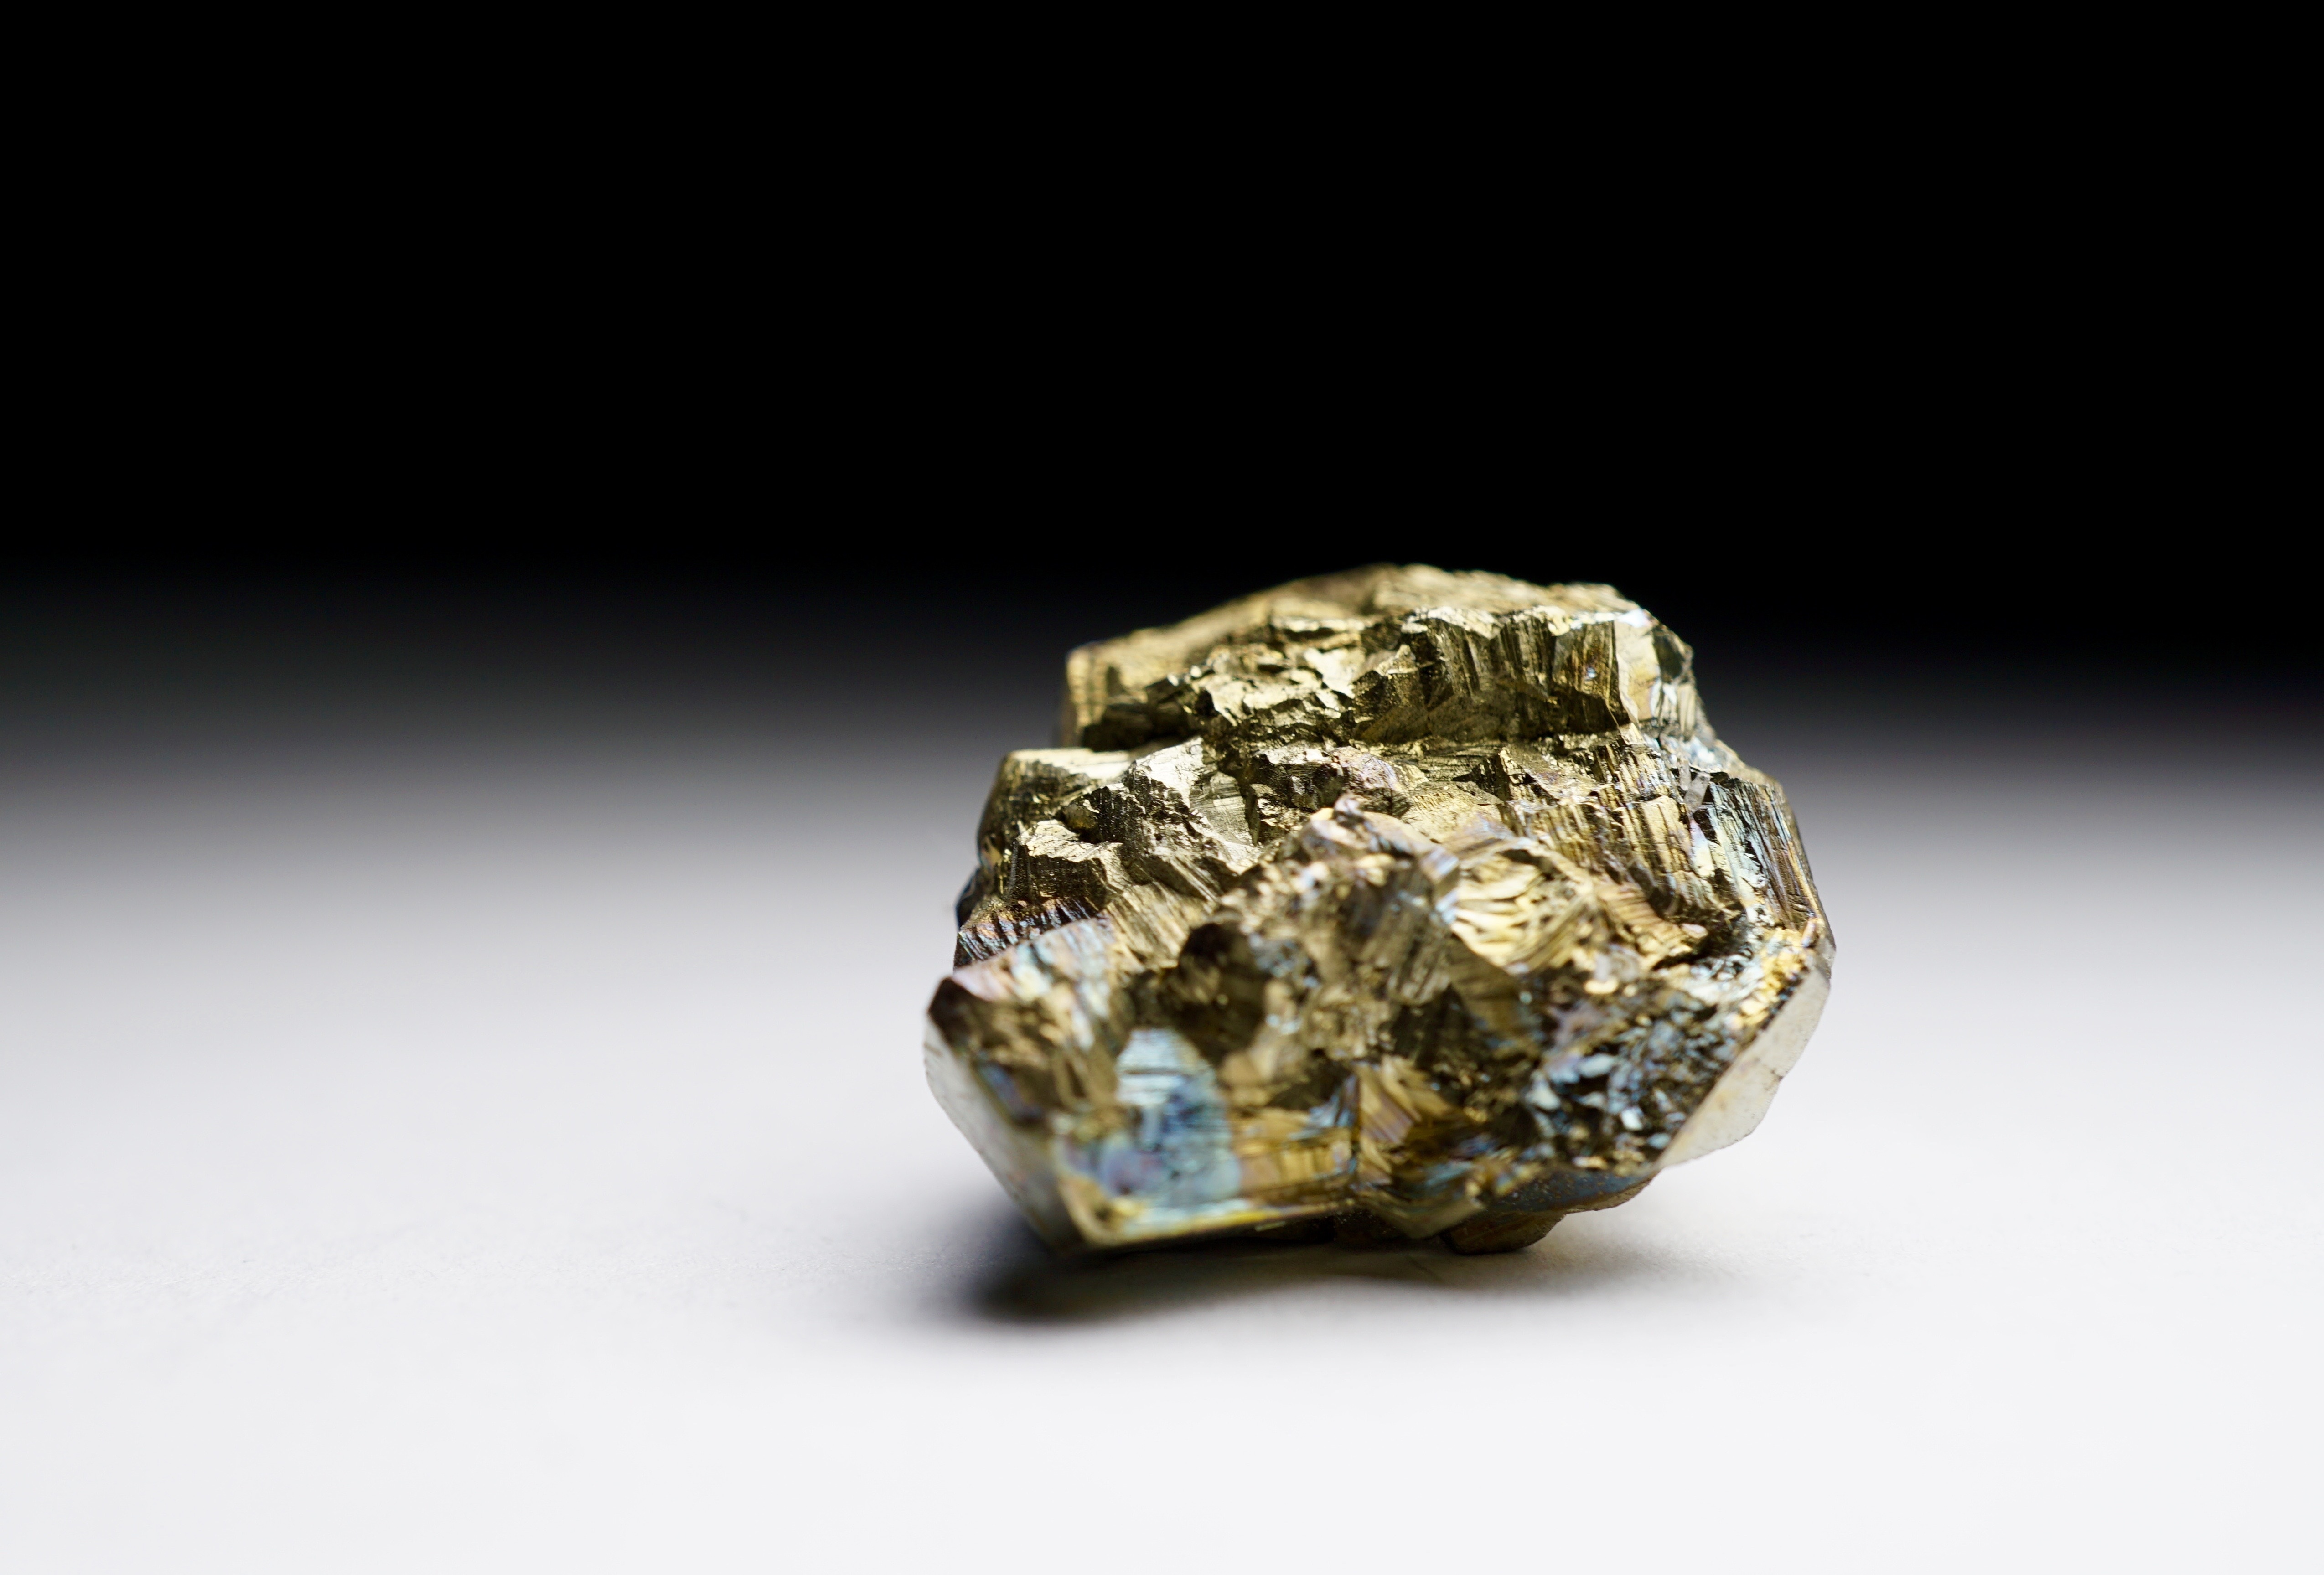
macro, metal, jewellery, pyrite, diamond, gemstone, mineral, fashion accessory, pyrites, fools gold, iron gravel